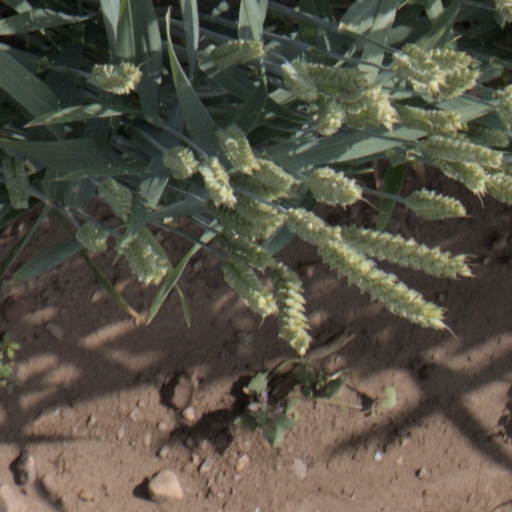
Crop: wheat